Edward Maitland (RAF officer)

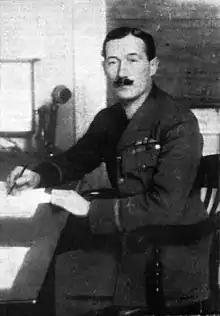
Brigadier General Edward Maitland c.1918

Air Commodore Edward Maitland Maitland, (born Edward Maitland Gee; 21 February 1880 – 24 August 1921) was an early military aviator who served in the Air Battalion of the Royal Engineers, the Royal Flying Corps, the Royal Naval Air Service and the Royal Air Force. He was a noted pioneer of lighter-than-air aviation.